Place du Louvre

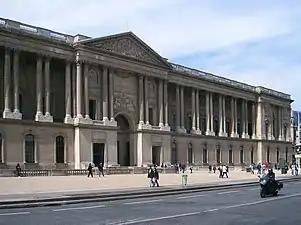
The Colonnade of the Palais du Louvre overlooks the Place du Louvre.

The Place du Louvre is a square immediately to the east of the Palais du Louvre in Paris, France. To the south is the Quai du Louvre and beyond that is the River Seine. The Hôtel du Louvre is also located here, between the Louvre Palace and the Palais Royal.